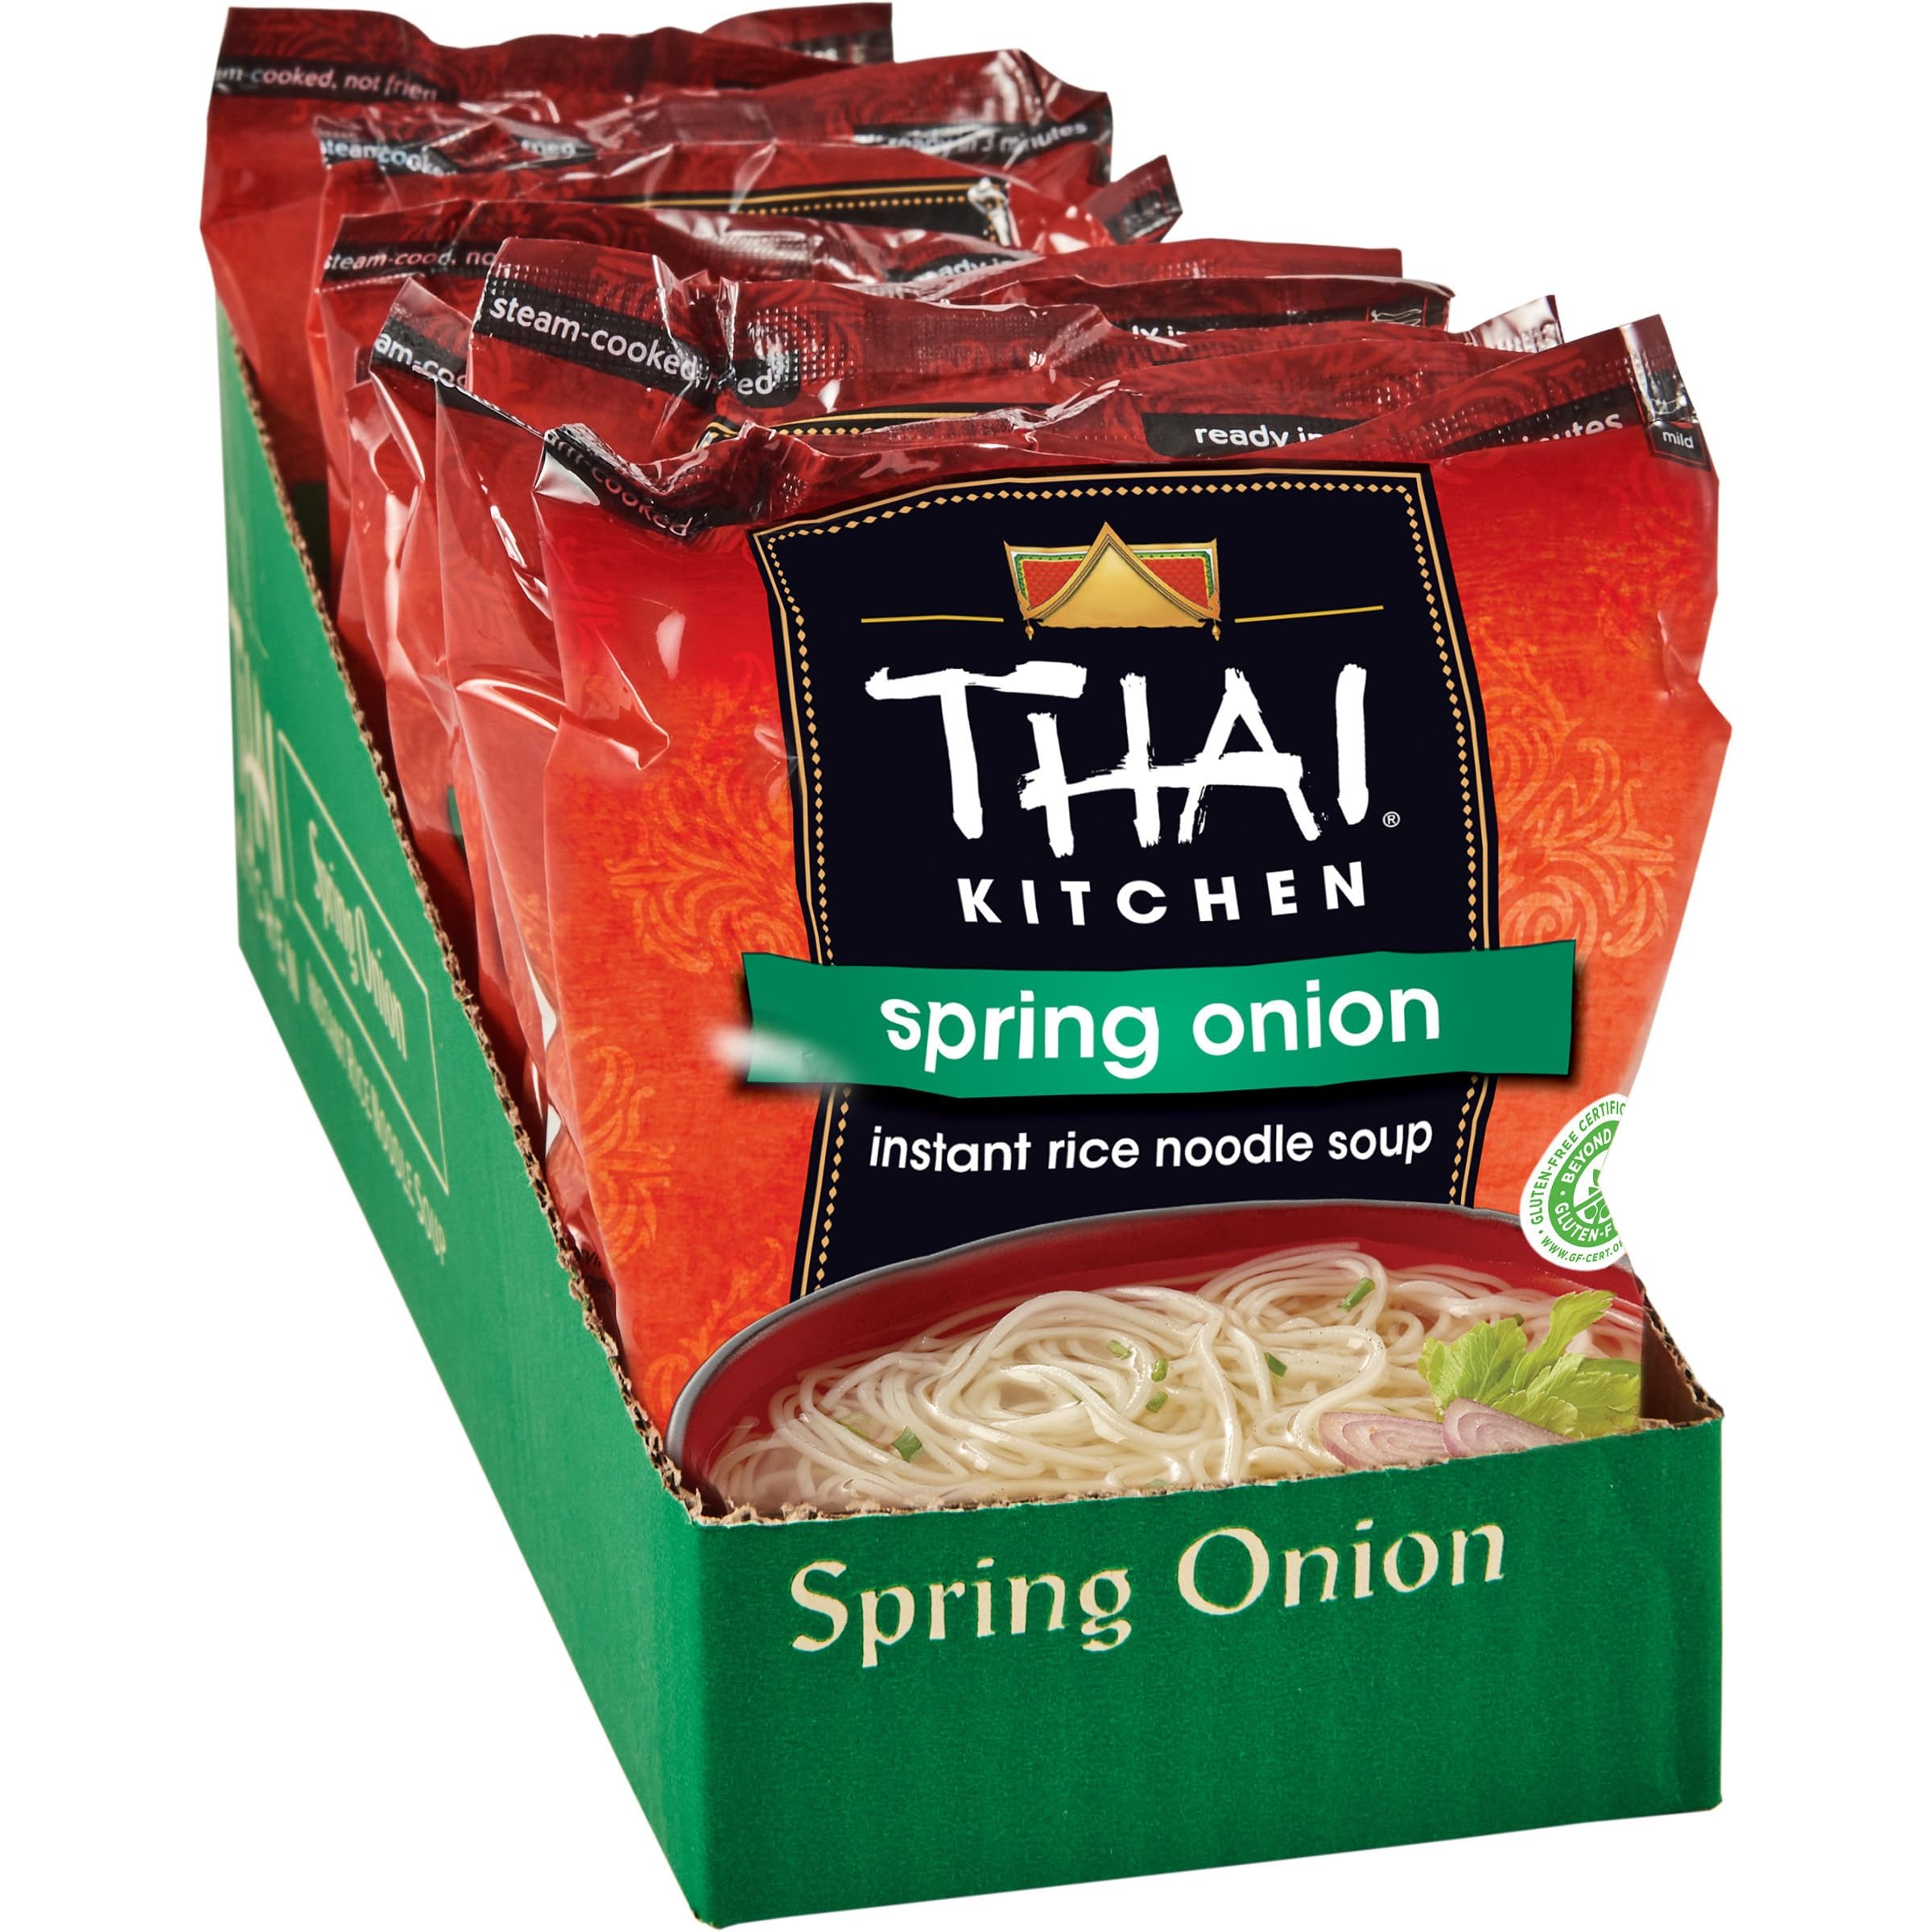
Item Name: Thai Kitchen Gluten Free Spring Onion Instant Rice Noodle Soup, 1.6 oz (Pack of 12)
Bullet Point 1: Bold blend of spring onions, garlic and spices
Bullet Point 2: Gluten free and egg-free
Bullet Point 3: Steamed rice noodles, not fried
Bullet Point 4: Easy microwavable meal cooked in just 3 minutes
Bullet Point 5: FUN FACT: Authentic blend of spring onions, garlic and spices makes for a delicious Thai noodle soup
Value: 19.2
Unit: Ounce

Price: 2.05